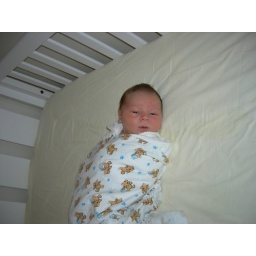
Daniel in bed at home - 1 week old